Young Finnish Agrarian League of the Southern Ostrobothnia

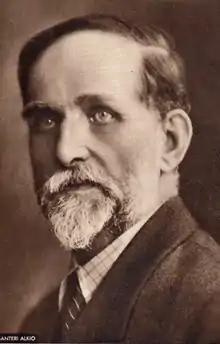
Santeri Alkio

Young Finnish Agrarian League of the Southern Ostrobothnia was a party established on 21–22 October 1906 in Kauhava. It worked as an internal fraction of the Young Finnish Party or Constitutional-Fennoman Party. The strong man of the party was Santeri Alkio, who became elected as a member of the parliament of Finland on the list of Constitutional-Fennoman Party. He later formed his own parliamentary group of League of the Rural People of Finland. As it was obvious, that for the next elections both the Agrarian parties should be united, they formed Agrarian League in 1908. In parliamentary elections 1907 Young Finnish Agrarian League of the Southern Ostrobothnia had three candidates in the Vaasa southern electoral district, Vaasa eastern electoral district and Vaasa northern electoral district in electoral alliance with the Young Finnish Party. Santeri Alkio was elected and also two Young Finns' candidates. On 29 December 1907, the Young Finnish Agrarian League of the Southern Ostrobothnia agreed of merger with the League of the Rural People of Finland just for the elections.